Lama Passage

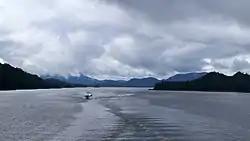
Lama Passage just south of Bella Bella

Lama Passage, sometimes referred to as Lama Pass, is a strait on the Central Coast of British Columbia, Canada, between Denny, Campbell and Hunter Islands. It is part of the Inside Passage shipping route, connecting Seaforth Channel with Fisher Channel. It was named for a Hudson's Bay Company brigantine, the "Lama", under Captain McNeill (namesake of Port McNeill), which with another HBC vessel, the "Dryad" under Captain Kipling, brought building materials and stores from Fort Vancouver for the founding of Fort McLoughlin in 1833.